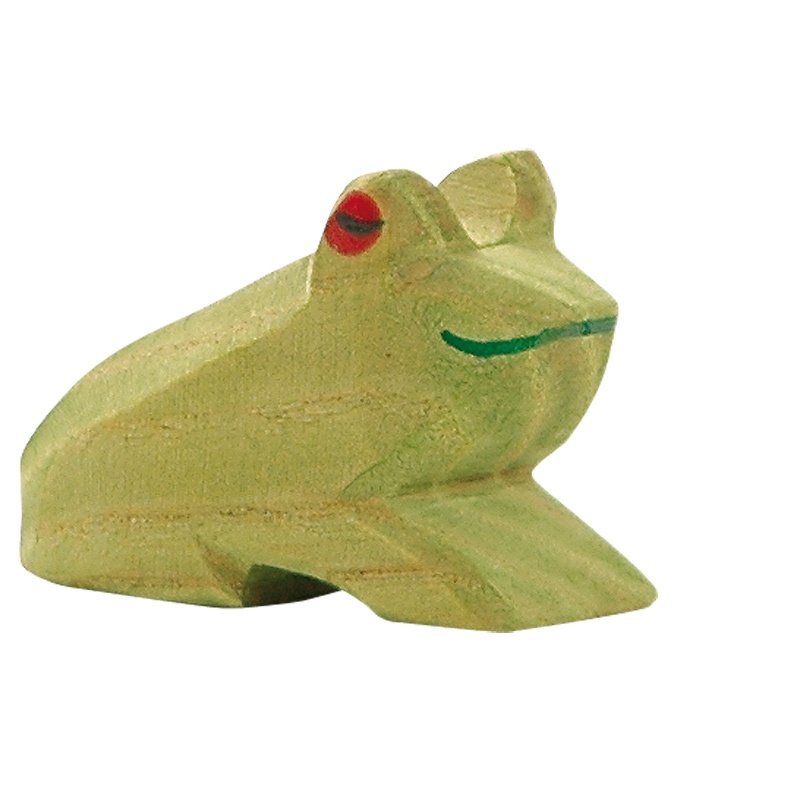
Frosch sitzend
Ostheimer-Figuren werden aus heimischen Hölzern, in reiner Handarbeit, hier in Deutschland hergestellt. Mit jedem Produkt entsteht ein liebevoll gestaltetes Unikat, das Kinder in ein lebendiges, fantasievolles Spiel eintauchen lässt. Alle Materialien sind zertifiziert und garantieren nicht nur ein qualitativ hochwertiges Spielzeug, sondern auch geprüfte Sicherheit für ihr Kind. Größe: H 3 cm Empfohlen für Kinder ab 3 Jahren.
Brand: Ostheimer Holzspielzeug
Category: Toys & Games > Toys > Dolls, Playsets & Toy Figures